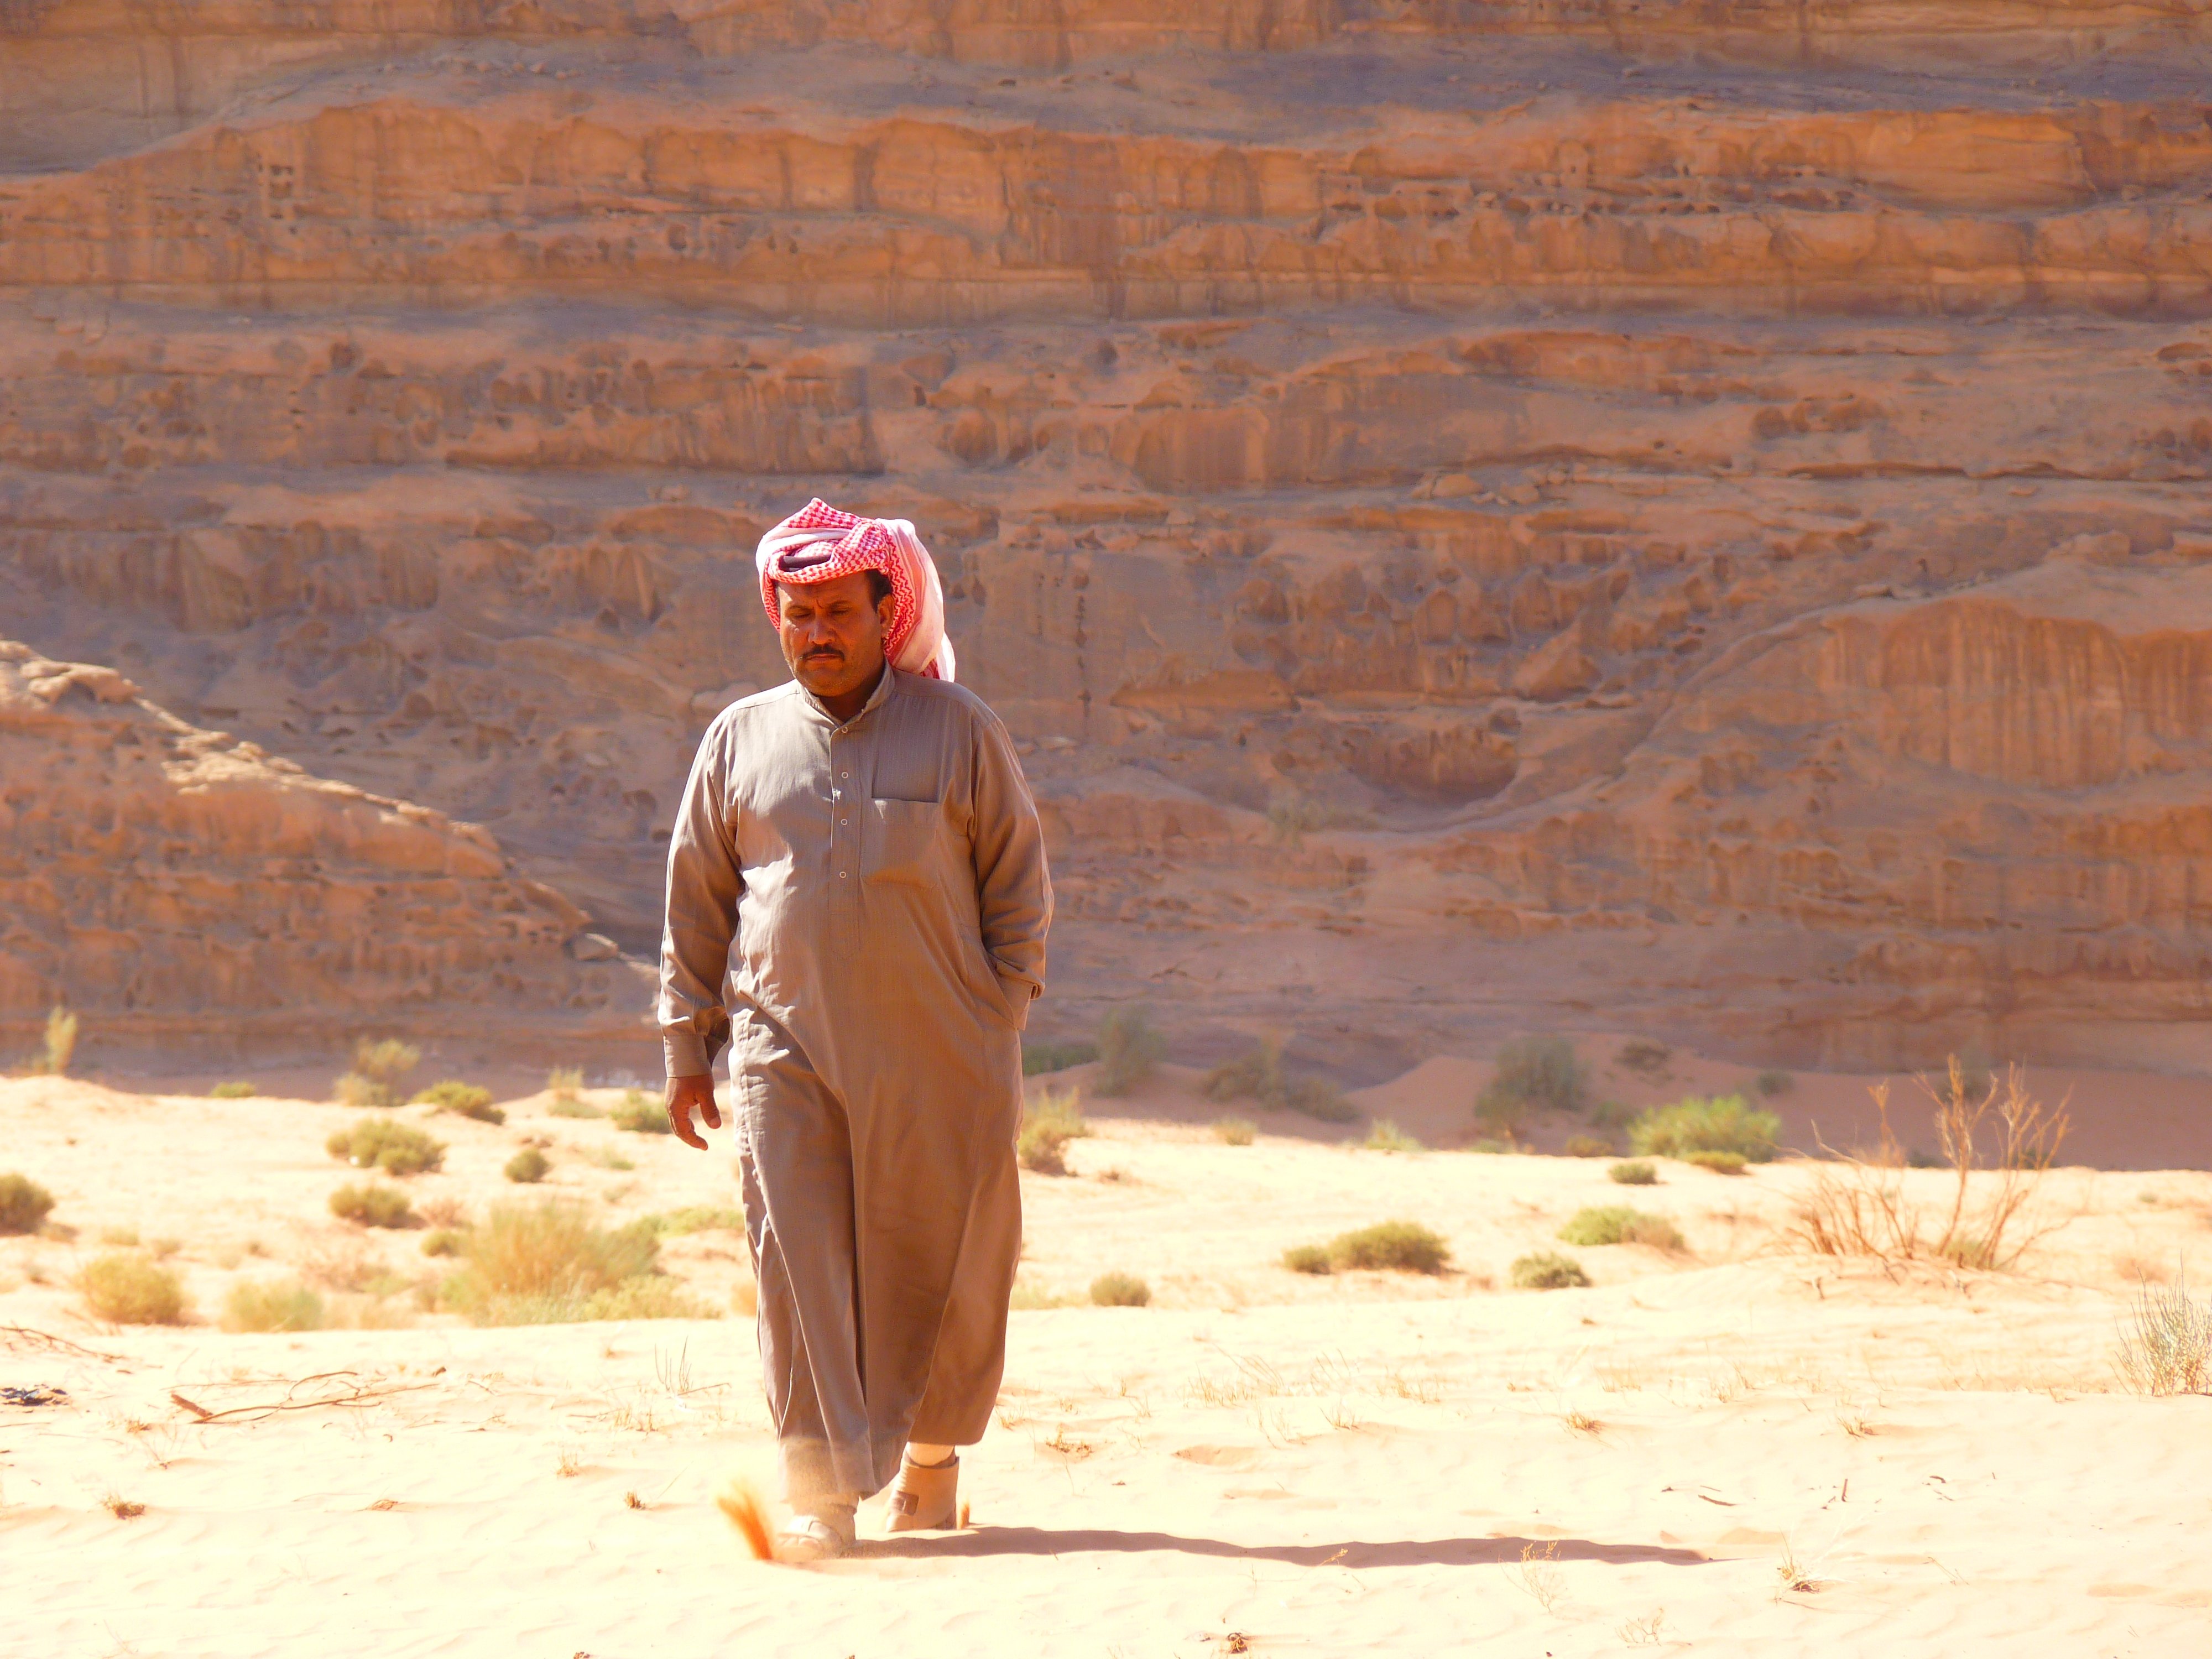
landscape, nature, sand, person, people, desert, travel, holiday, human, jordan, turban, temple, photograph, image, safari, bedouin, negev, middle east, wadi rum, natural environment, negev desert